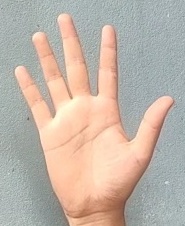
ASL sign: 5